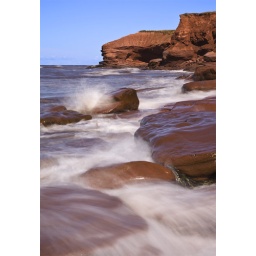
Waves crashing over a rock beach on the north coast of Price Edward Island, Canada